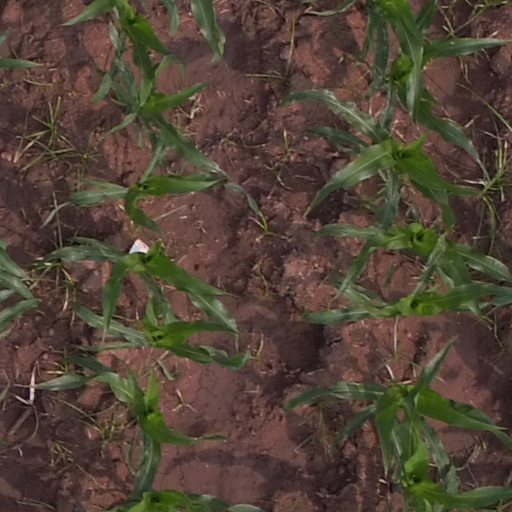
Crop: maize; corn